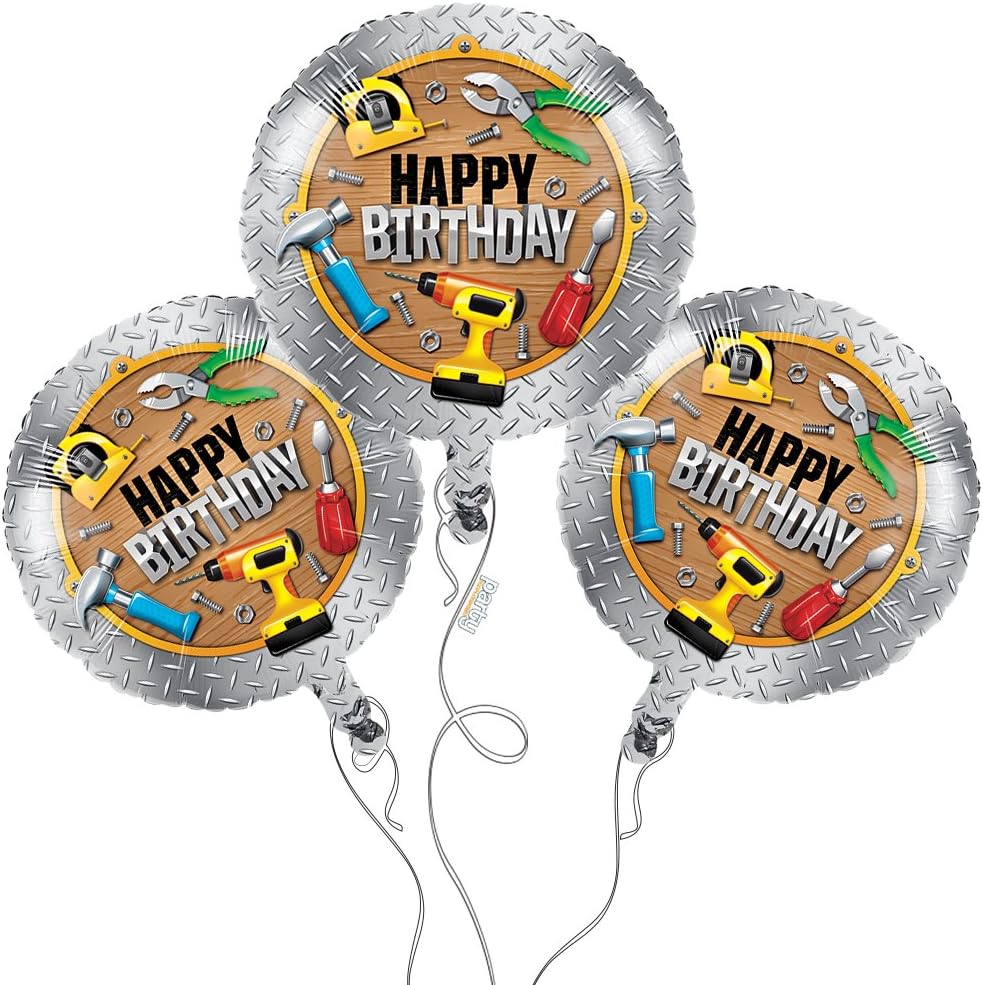
Handyman Happy Birthday Mylar Balloons - 3 Pack
Category: Health & Personal Care
Balloons say: "Happy Birthday" with workman's tools such as a hammer, screwdriver, wrench, drill, screws & tape measure - Measures 18" diameter. Each balloon is double sided; arrives to you uninflated. Use to decorate the party or give as a special gift!
Features: Handyman Themed Birthday Balloons | Measures 18" diameter | Double sided - Arrives to you uninflated | Balloons say: "Happy Birthday" with workman's tools such as a hammer, screwdriver, wrench, drill, screws & tape measure | Use to decorate the party or give as a special gift!